Coal breaker

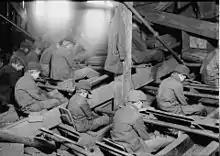
Breaker boys sort coal at an anthracite coal breaker near South Pittston, Pennsylvania, 1911

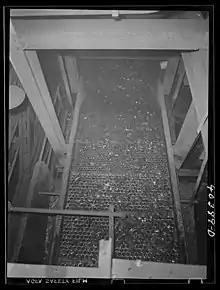
Coal being sorted by size and impurities removed on a dry screen at the Saint Nicholas breaker near Gilberton, Pennsylvania, 1938

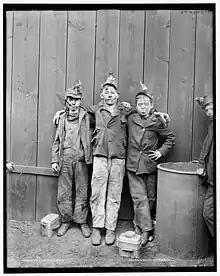
Coal breaker boys

Prior to 1830, bituminous and anthracite coal received little processing. The individual miner would use a sledgehammer to break up large lumps of coal, then use a rake whose teeth were set two inches apart to collect the larger pieces of coal for transport to the surface. Smaller lumps of coal were considered nonmarketable and left in the mine. Beginning about 1830, surface processing of coal began. Lumps of coal were placed on plates of perforated cast iron and men known as "breakers" would hammer on the coal until it was in lumps small enough to fall through the holes. The coal fell into a second screen, where it was shaken (by hand, animal, steam, or water power) and the smaller lumps sorted. This "broken and screened" coal was worth much more than lump coal.